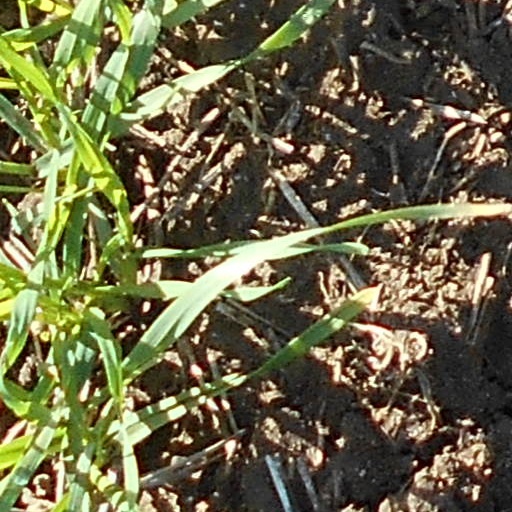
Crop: wheat